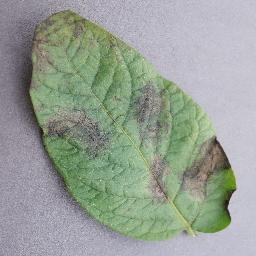
Label: Potato___Late_blight